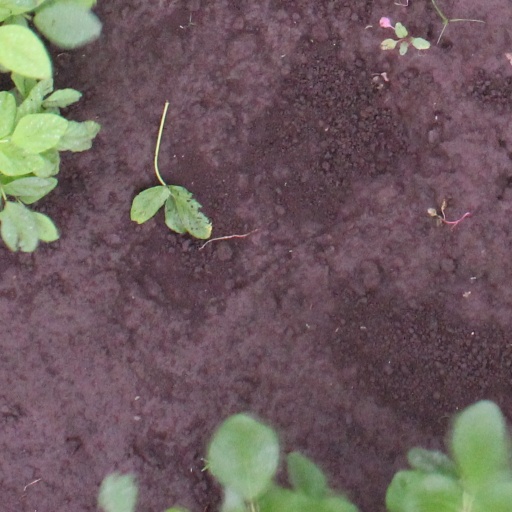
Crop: soybean